Dubai

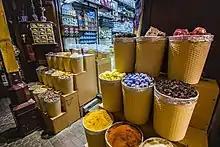
Traditional Middle Eastern spices at the Dubai Spice Souk in Deira, Old Dubai

Burj Khalifa, known as the Burj Dubai before its inauguration, is a high skyscraper in Dubai, and the tallest building in the world. The tower was inspired by the structure of the desert flower "Hymenocallis". It was constructed by more than 30 contracting companies around the world with workers of a hundred nationalities, starting in 2004 and ending in 2009. It's also an architectural icon, named after Sheikh Khalifa bin Zayed Al Nahyan. The building opened on 4 January 2010.